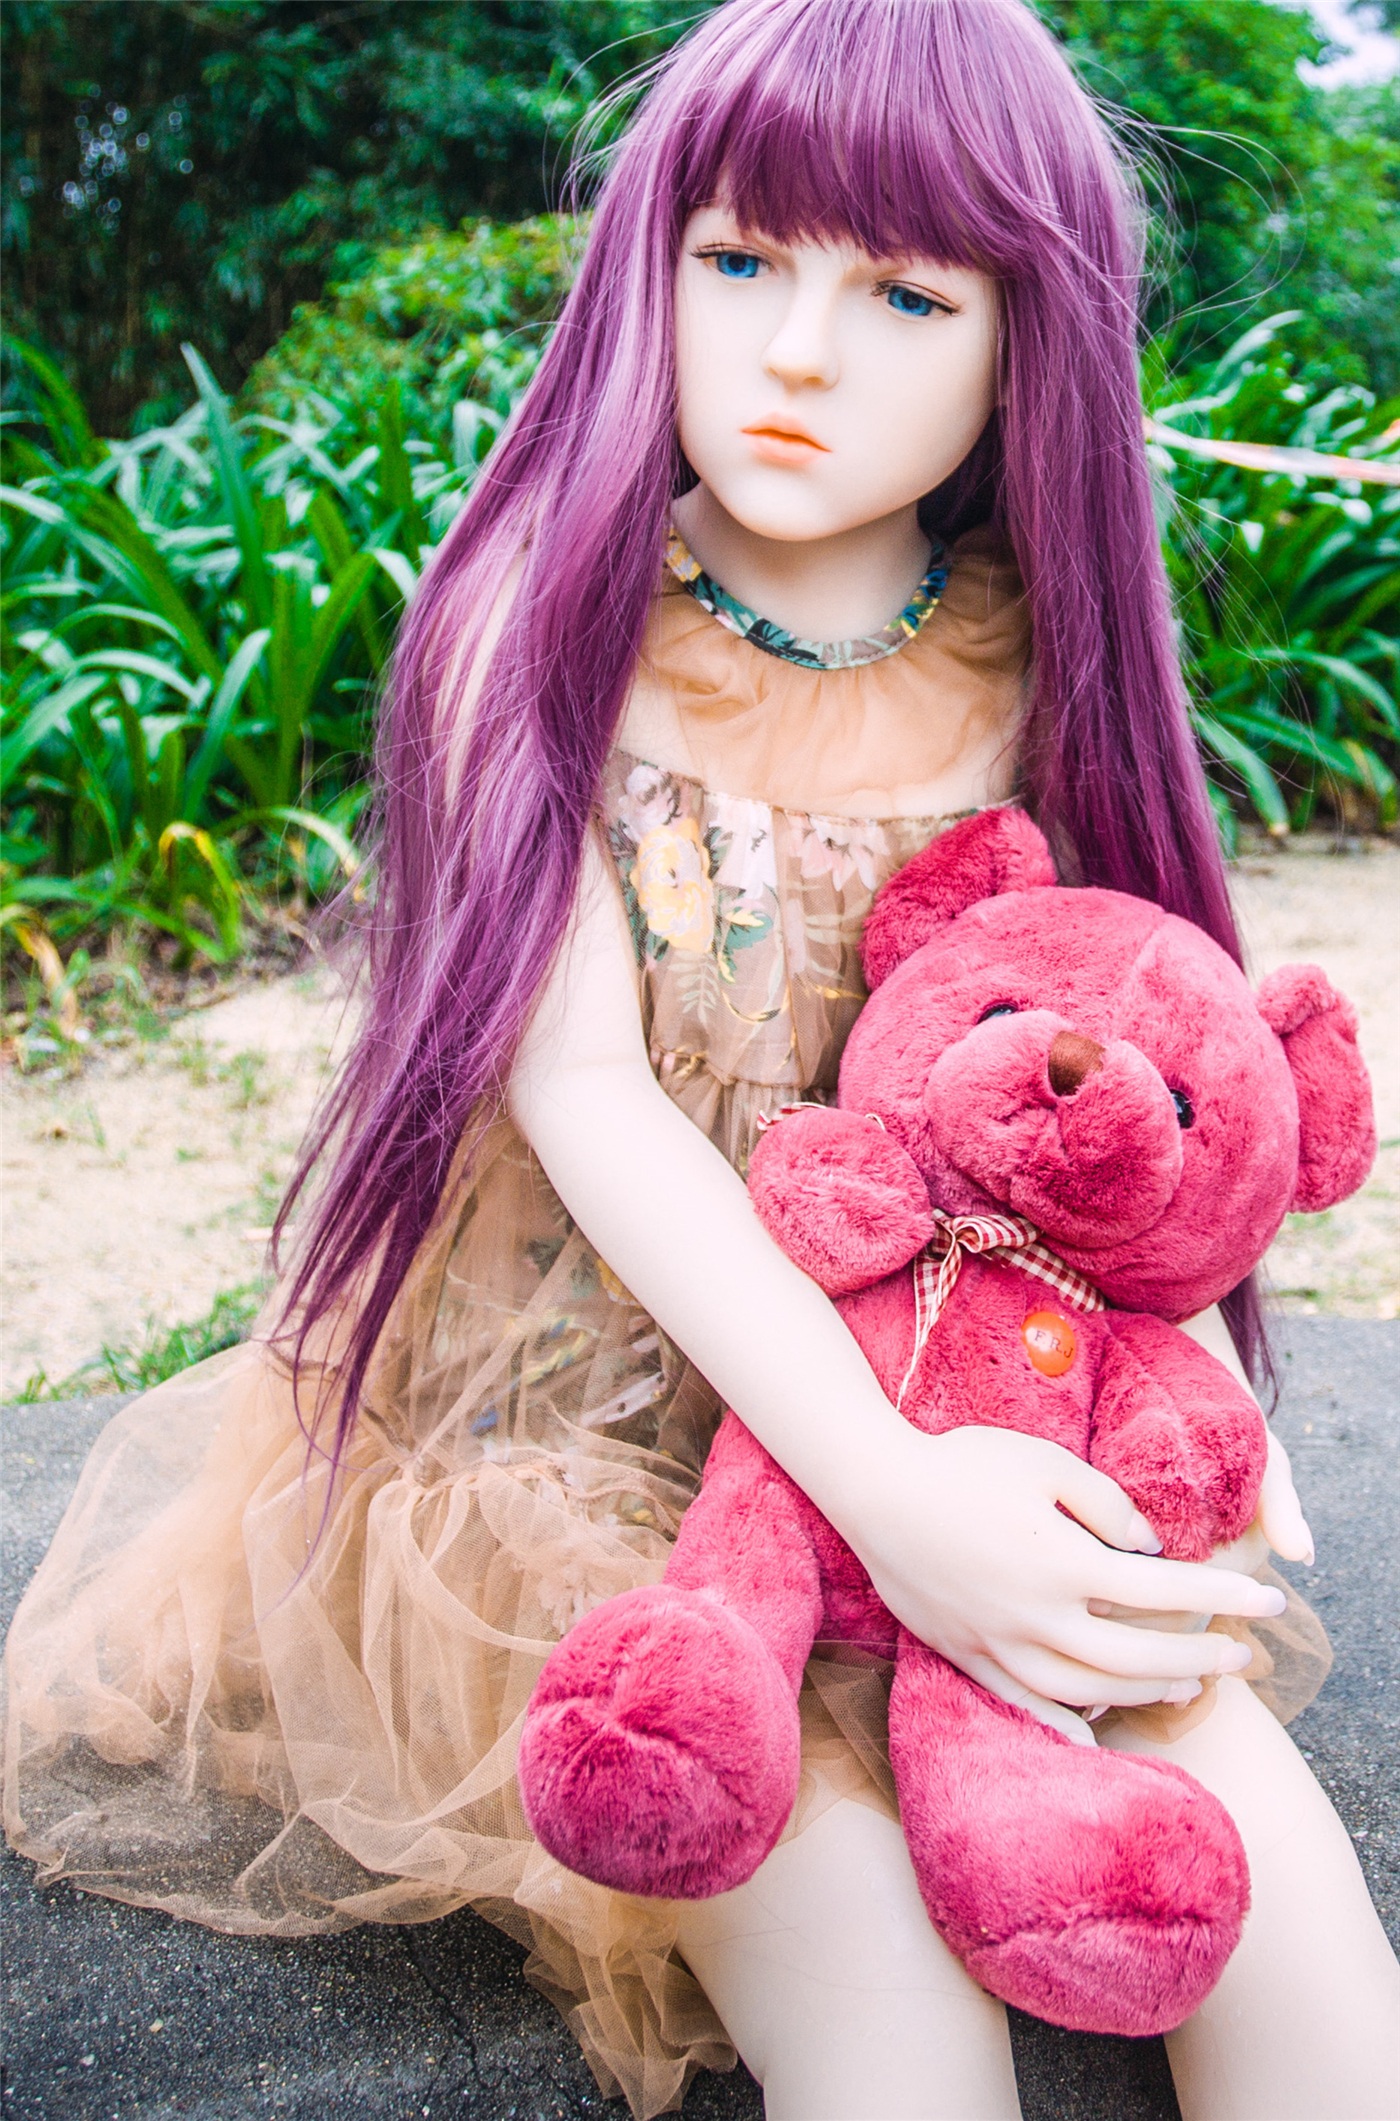
girl, hair, clothing, pink, toy, long hair, teddy bear, doll, skin, blond, costume, rubber, looks real, silicone, realistic, purple hair, brown hair